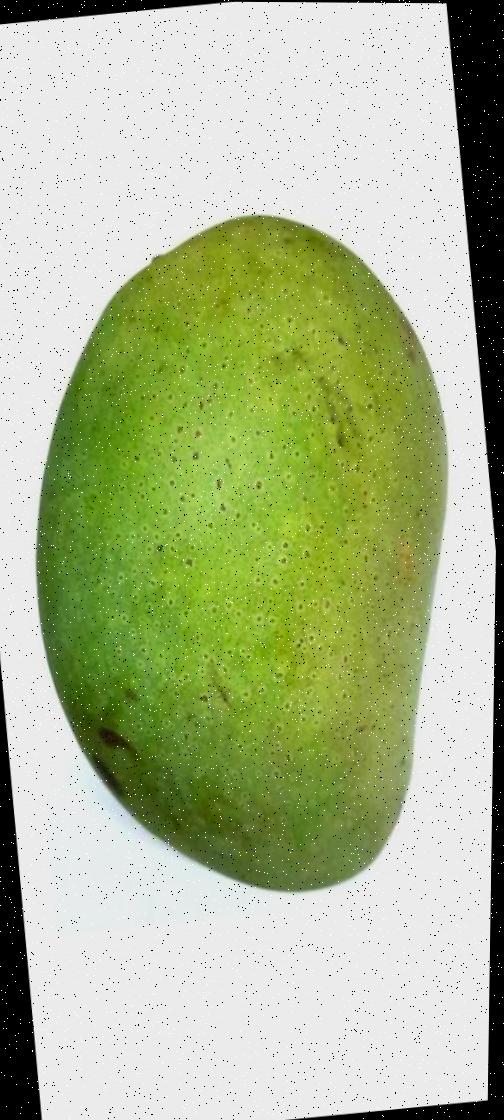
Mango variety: Fazli Shurmai